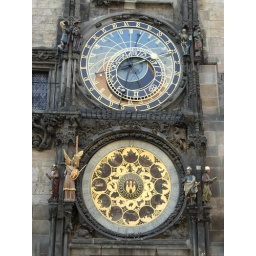
clock tower in the main square. it has an astrological clock as well